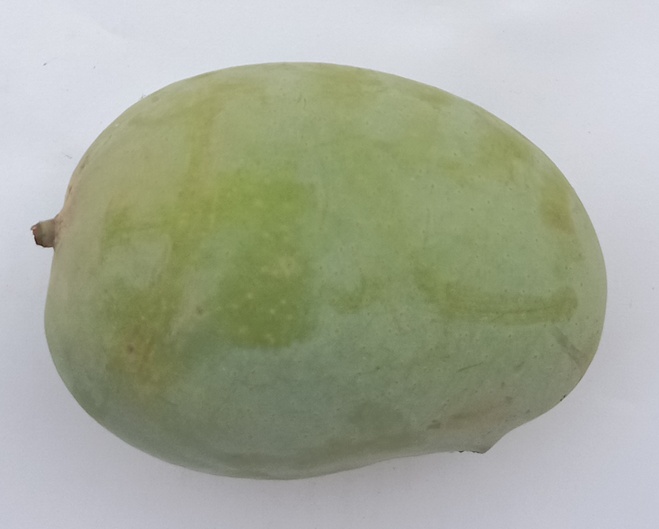
Mango variety: Langra